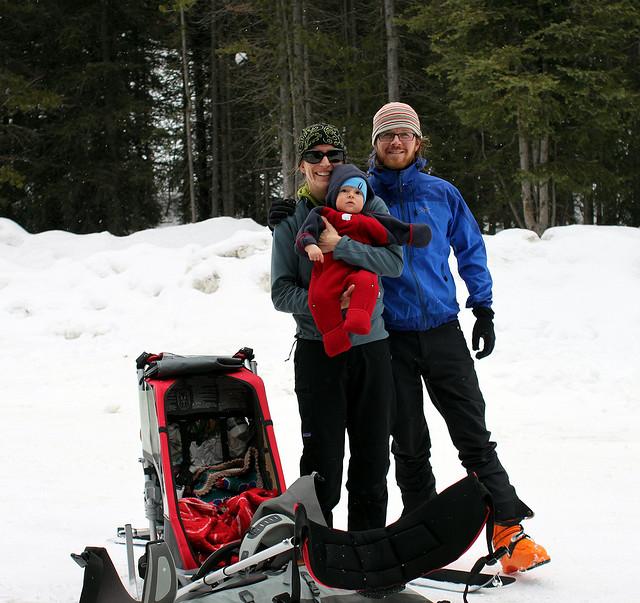
A man standing next to his wife as she holds their baby.